Skoptsy

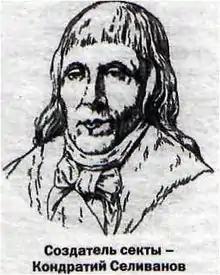
, founder of Skoptsy-movement. Drawing from early 19th century.

The Skoptsy movement emerged in the 1760s from the flagellant sect of the Khlysty. Its founder was a runaway peasant, later known as Kondratiy Ivanovich Selivanov, a former adherent of a Khlysty sect of Akulina Ivanovna in the Oryol Governorate. Selivanov had started his own sect in the village of Sosnovka near Morshansk, styling himself "Son of God" and "Redeemer":